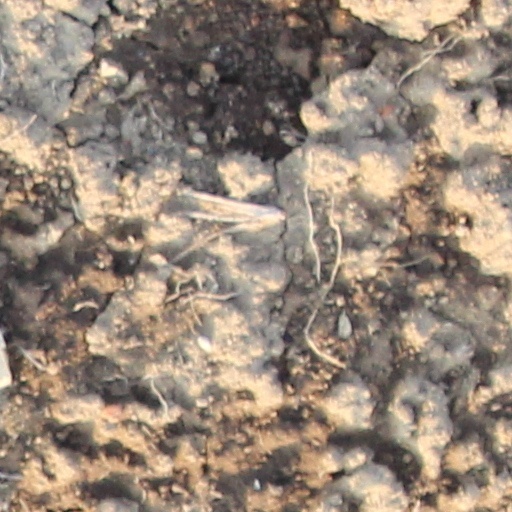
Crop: wheat